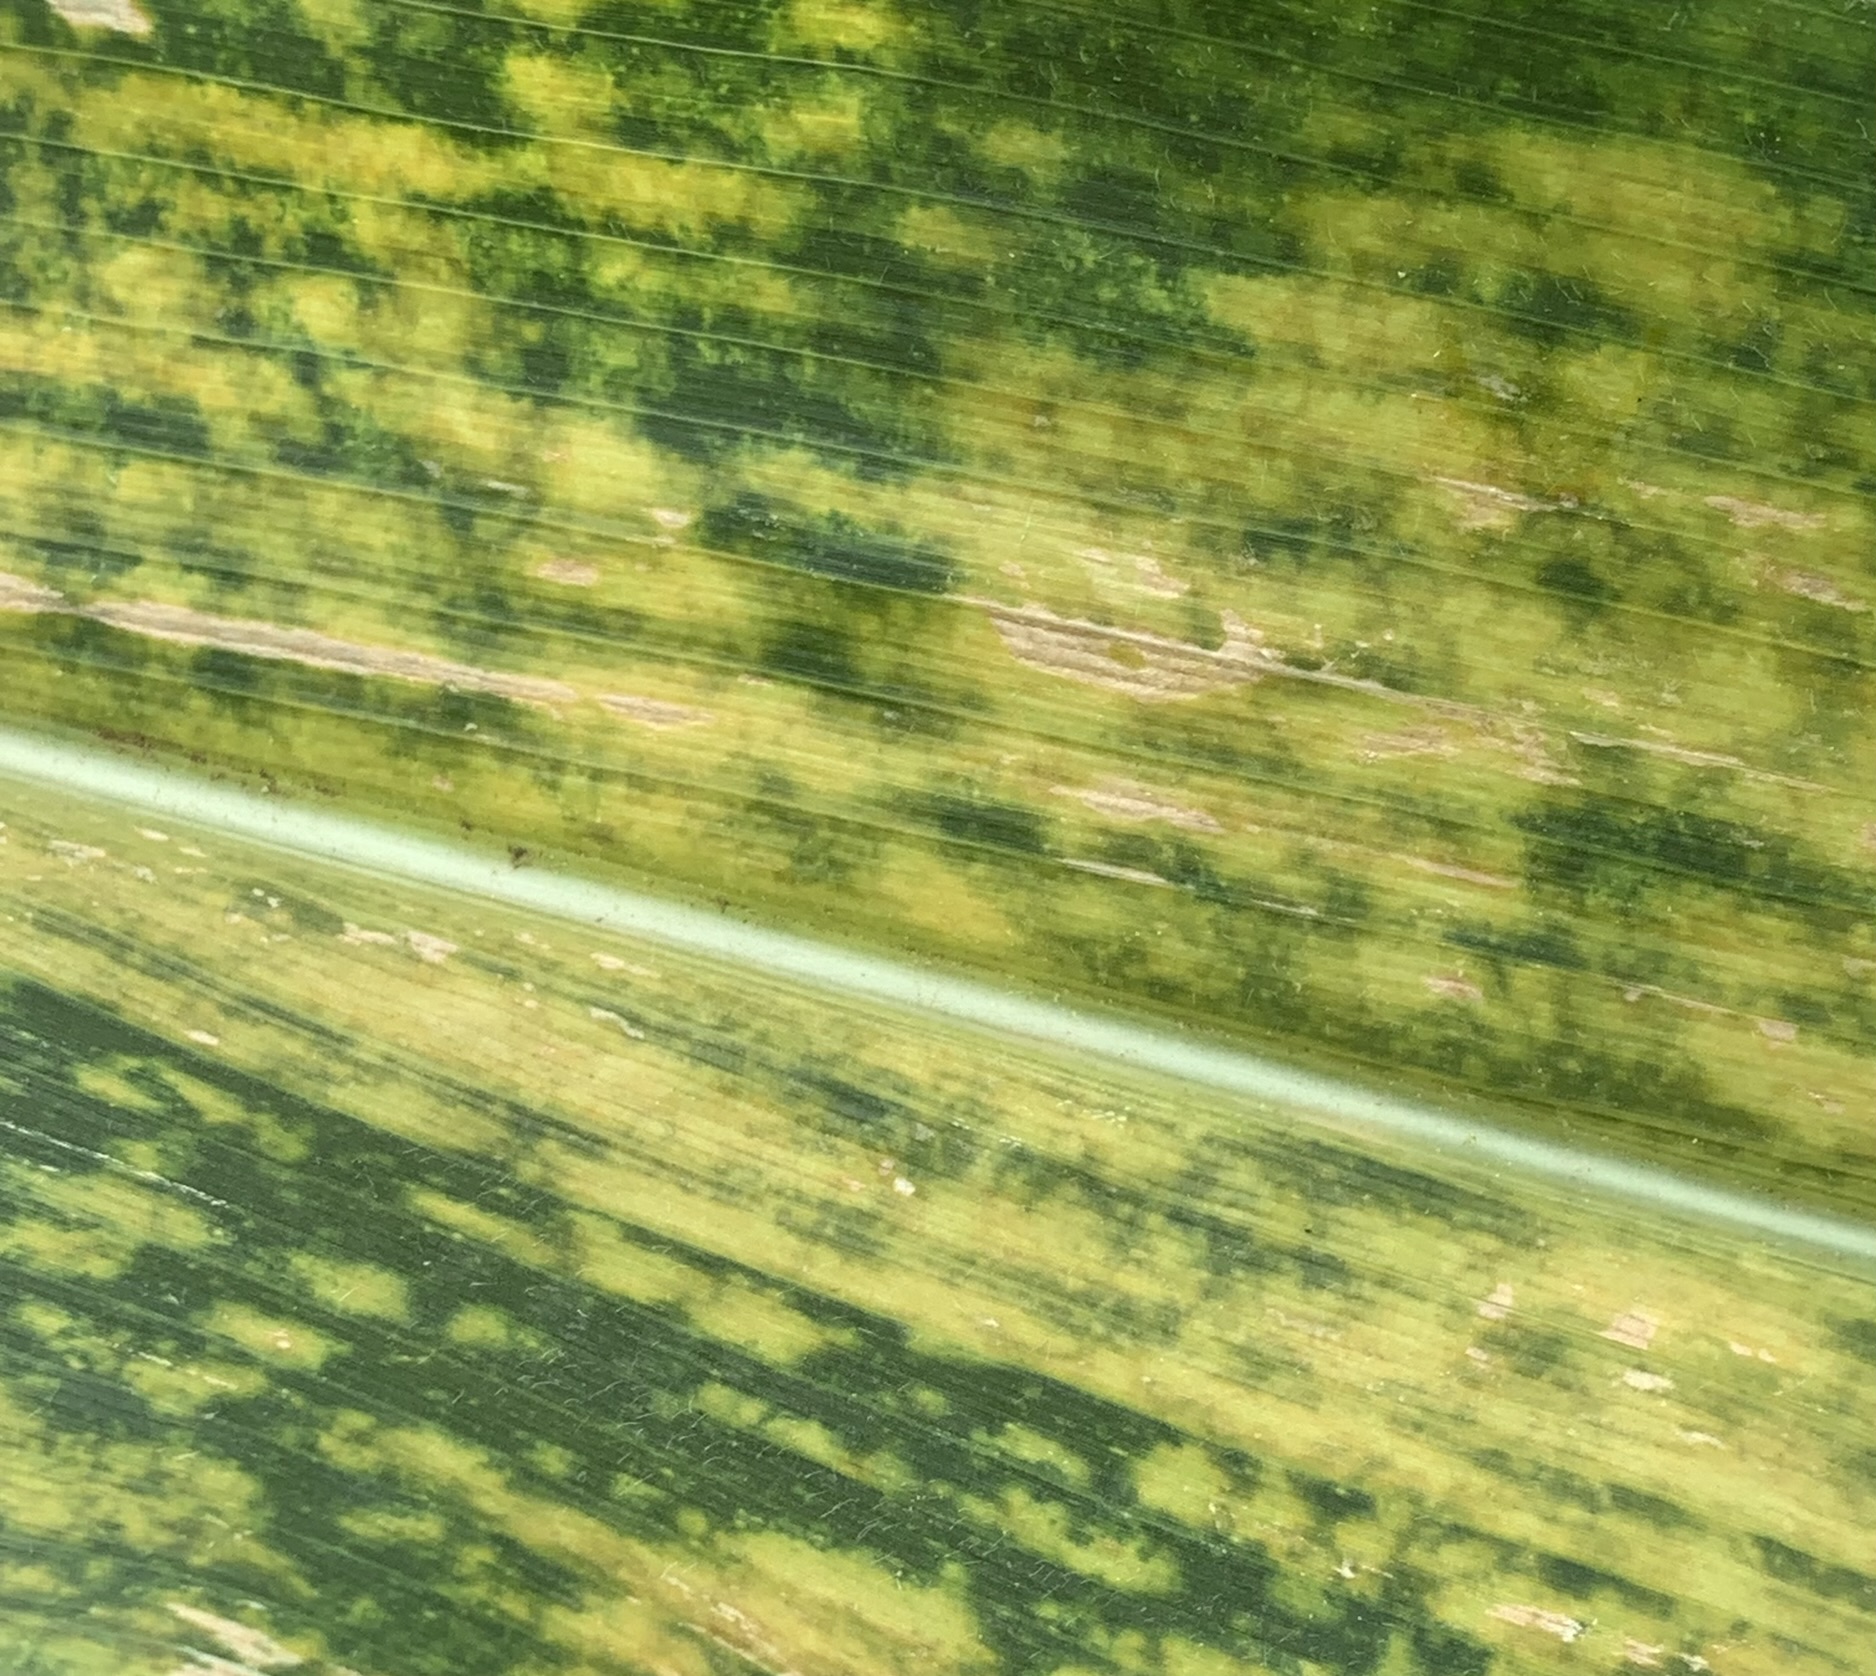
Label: MLN